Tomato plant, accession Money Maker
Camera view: tilt-top (135 deg); turntable rotation: 90 degrees
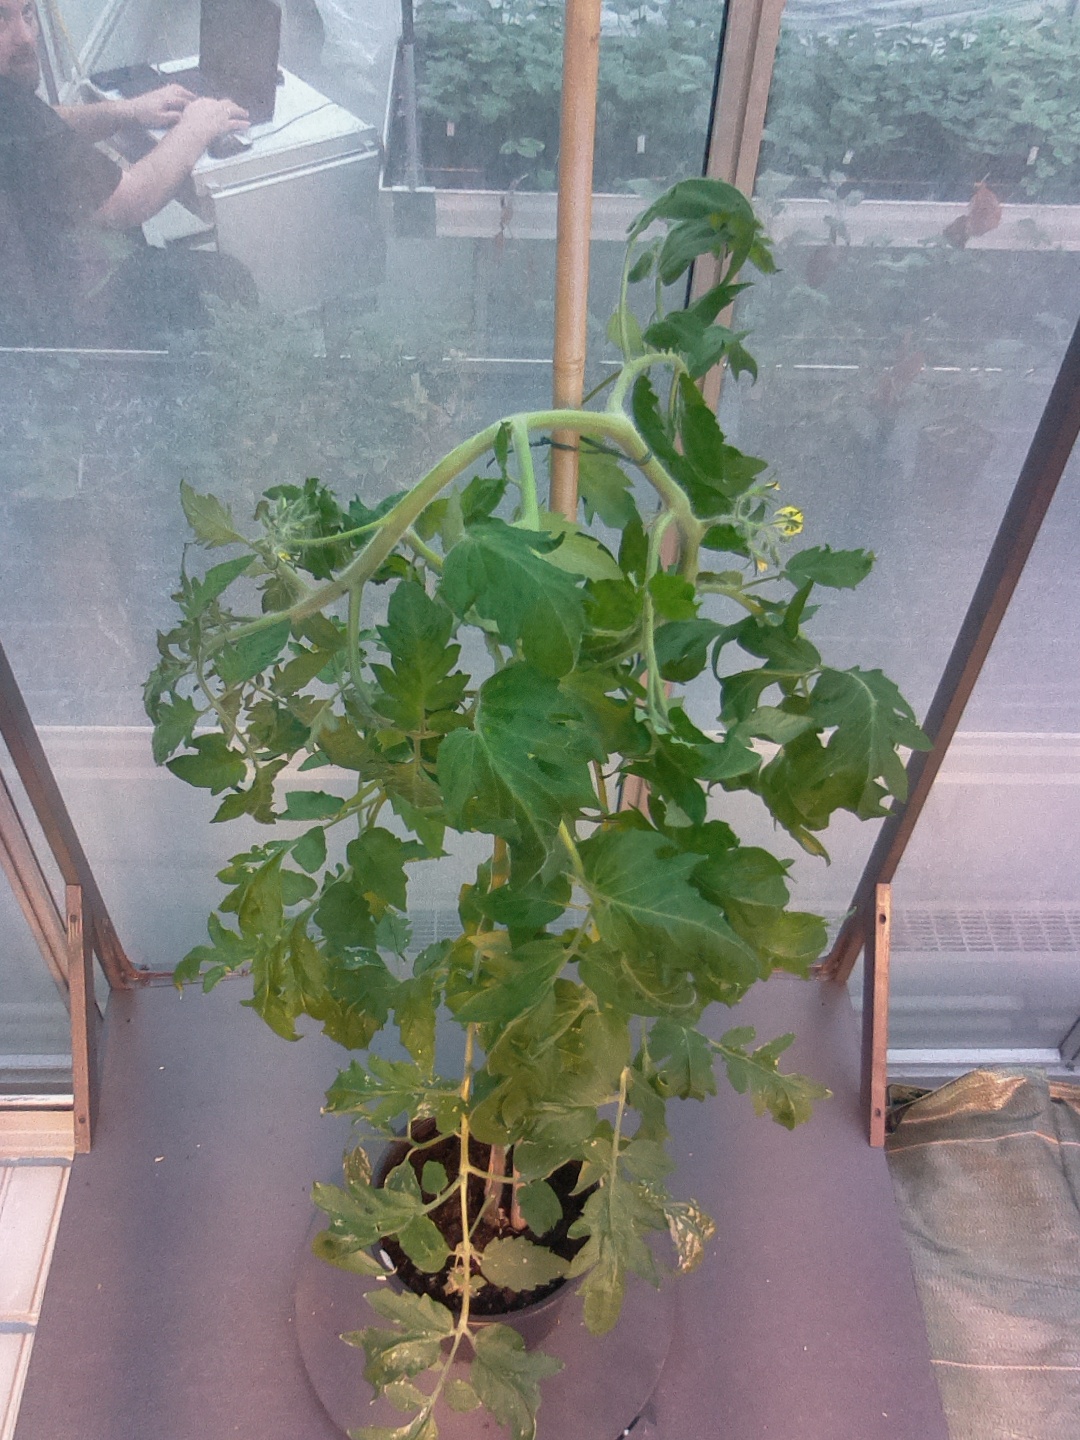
BBCH growth stage 69: End of flowering, 90%-100% of flowers open, more petals falling